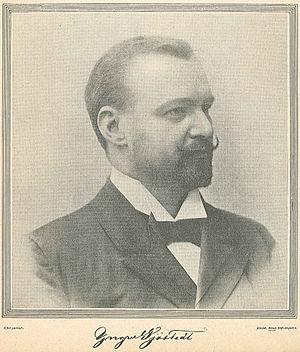
Bror Yngve Sjöstedt est un naturaliste suédois, né le 3 août 1866 à Hjo et mort en 1948.